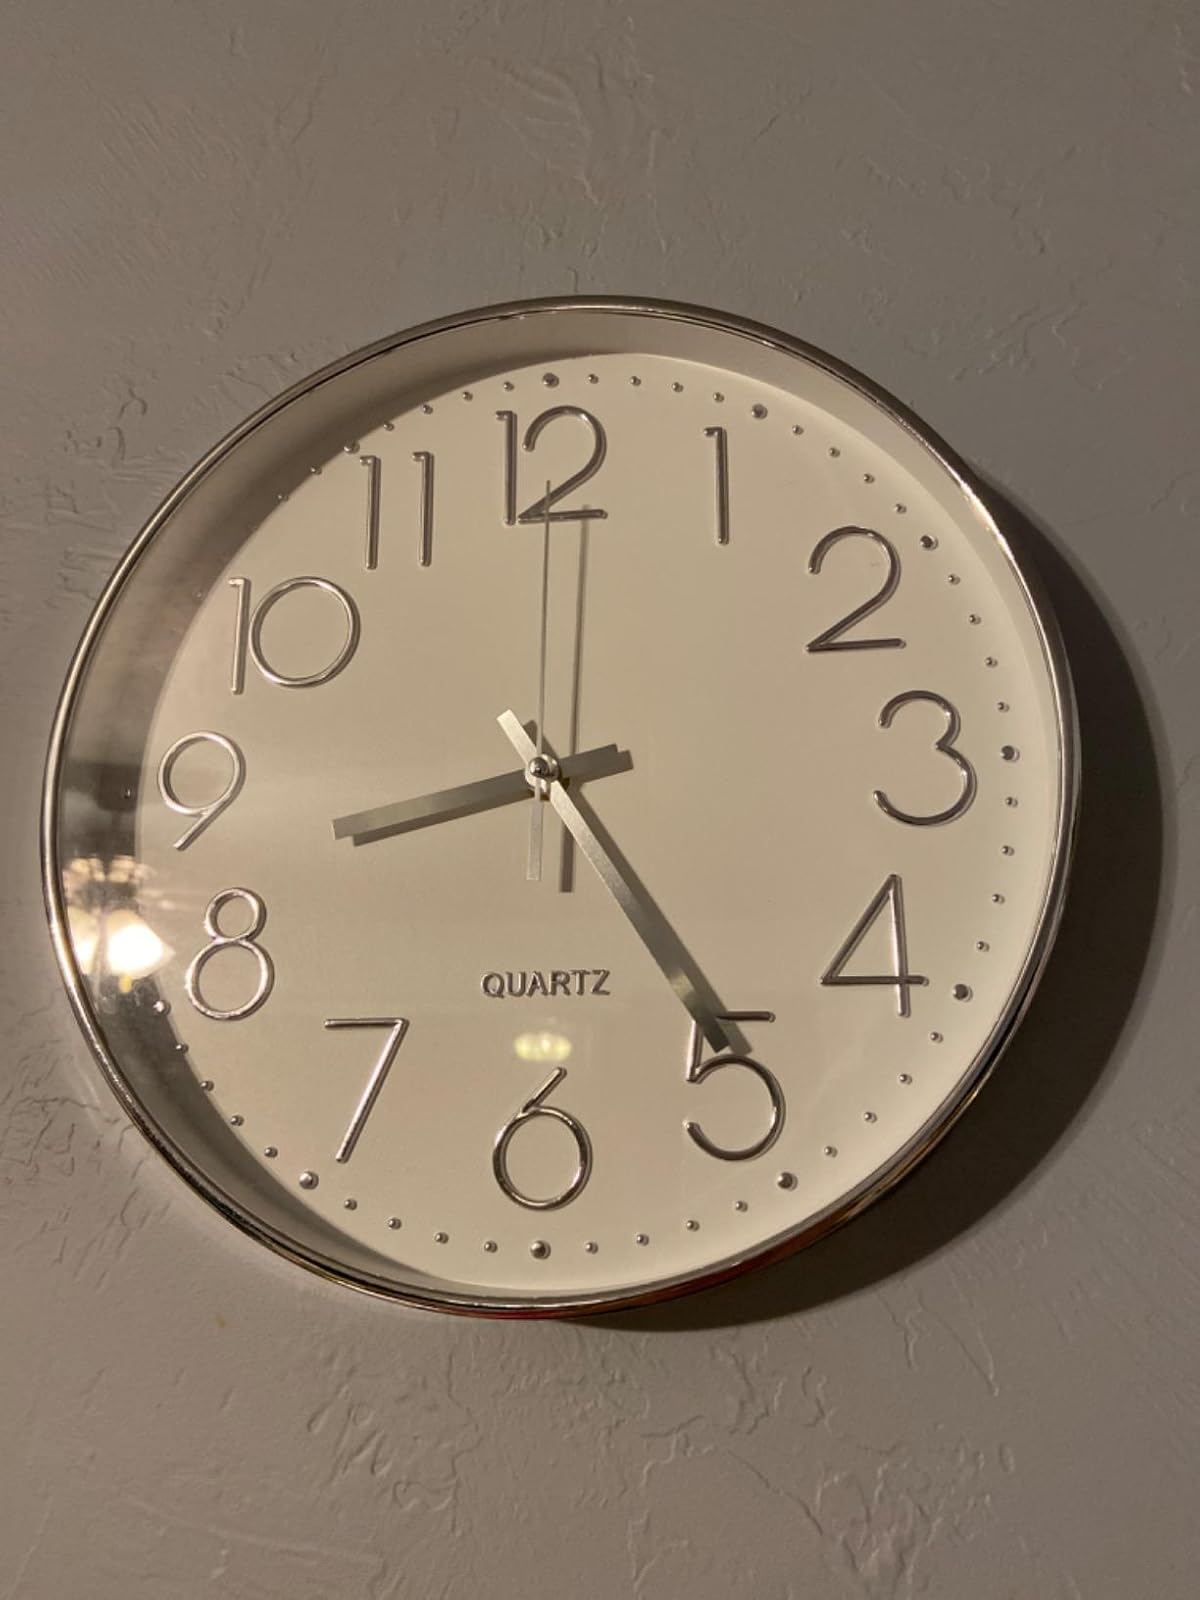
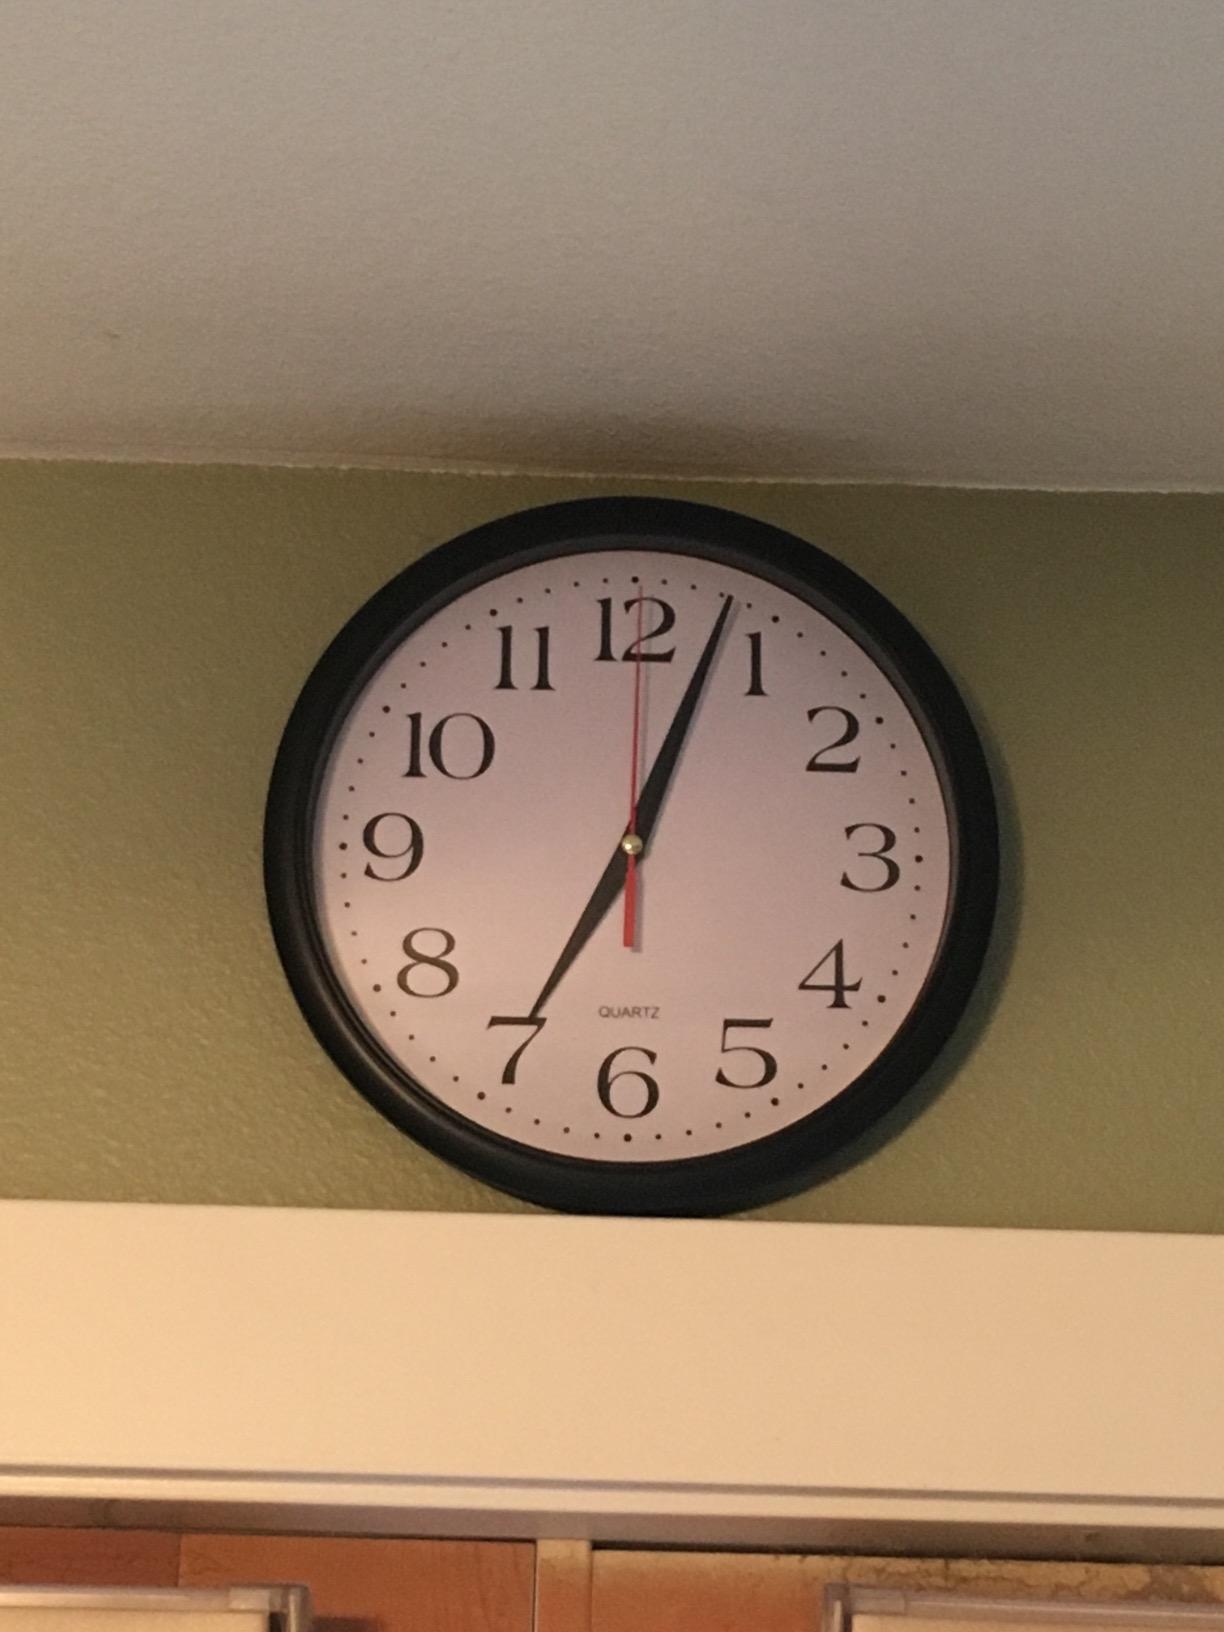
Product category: clock
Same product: no